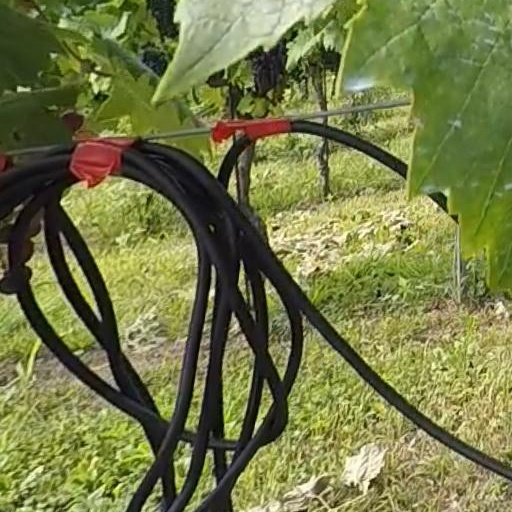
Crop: grape